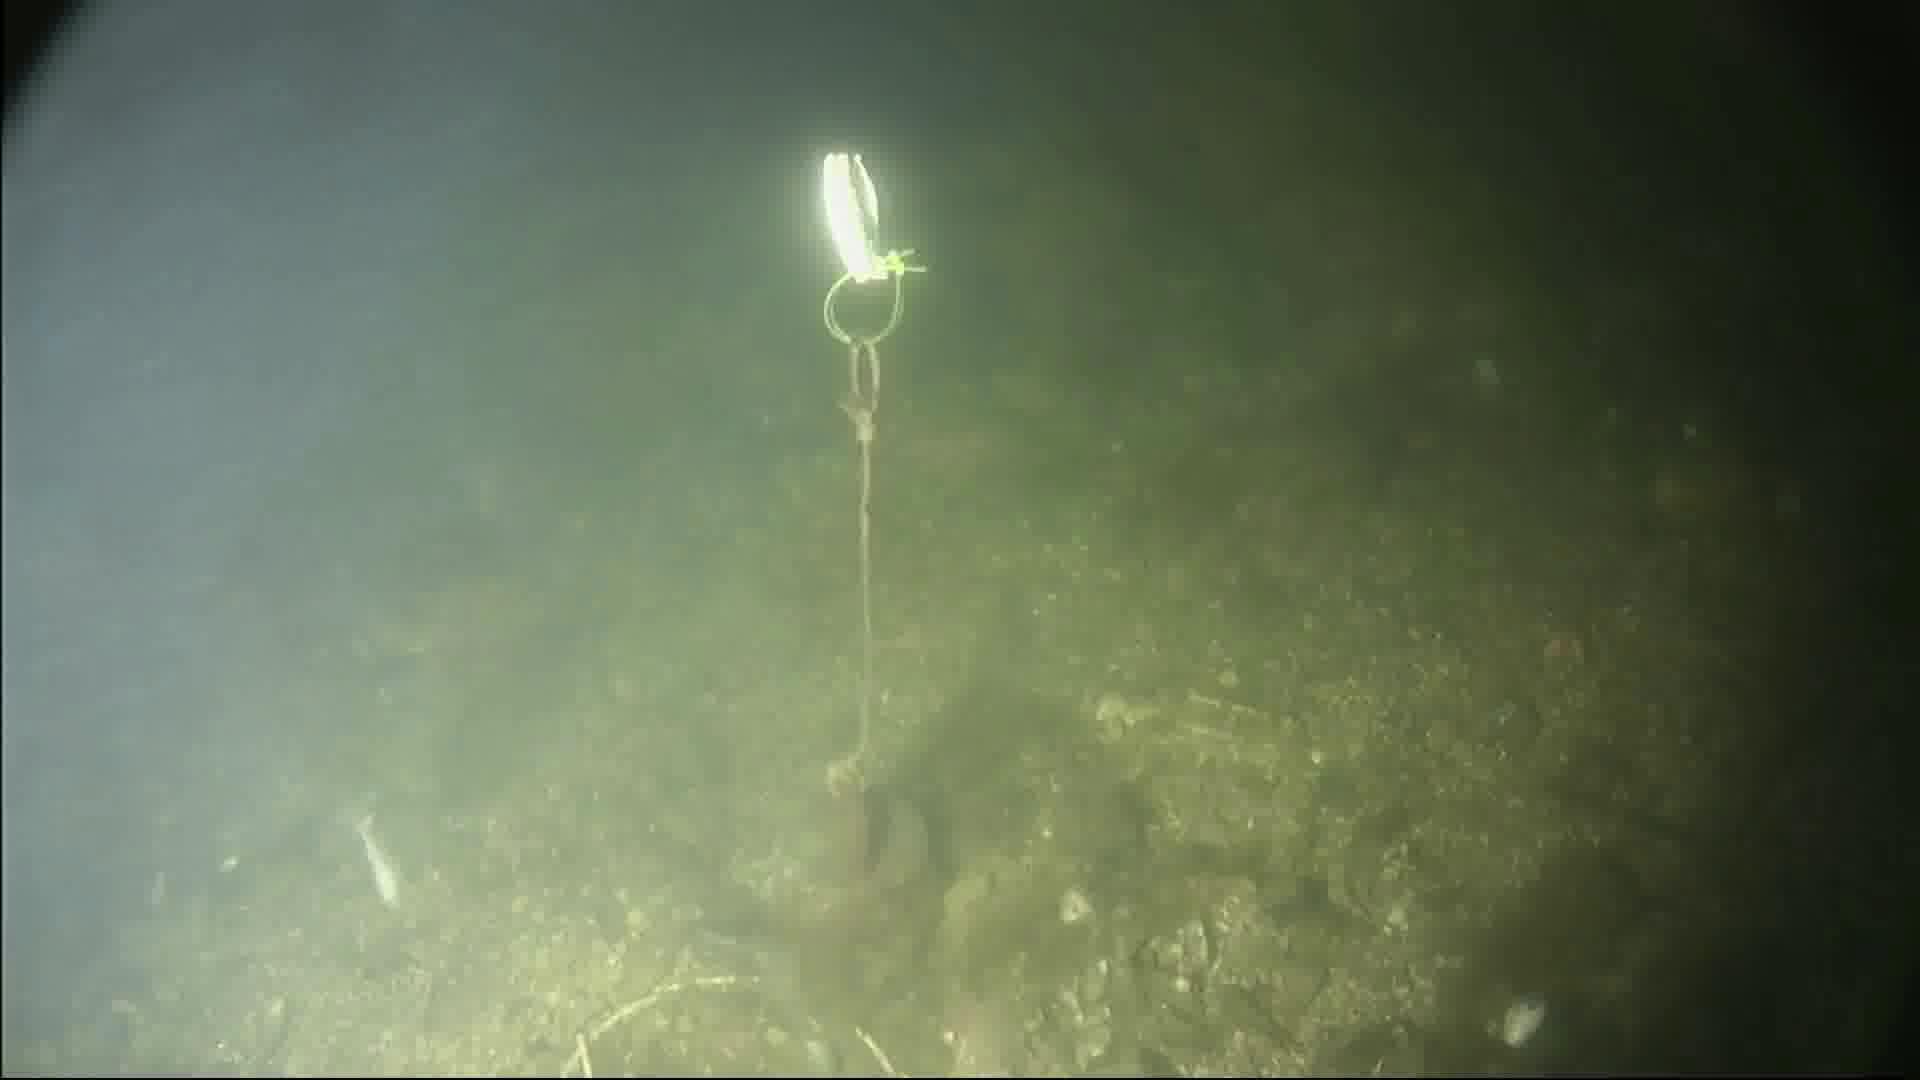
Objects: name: small_fish